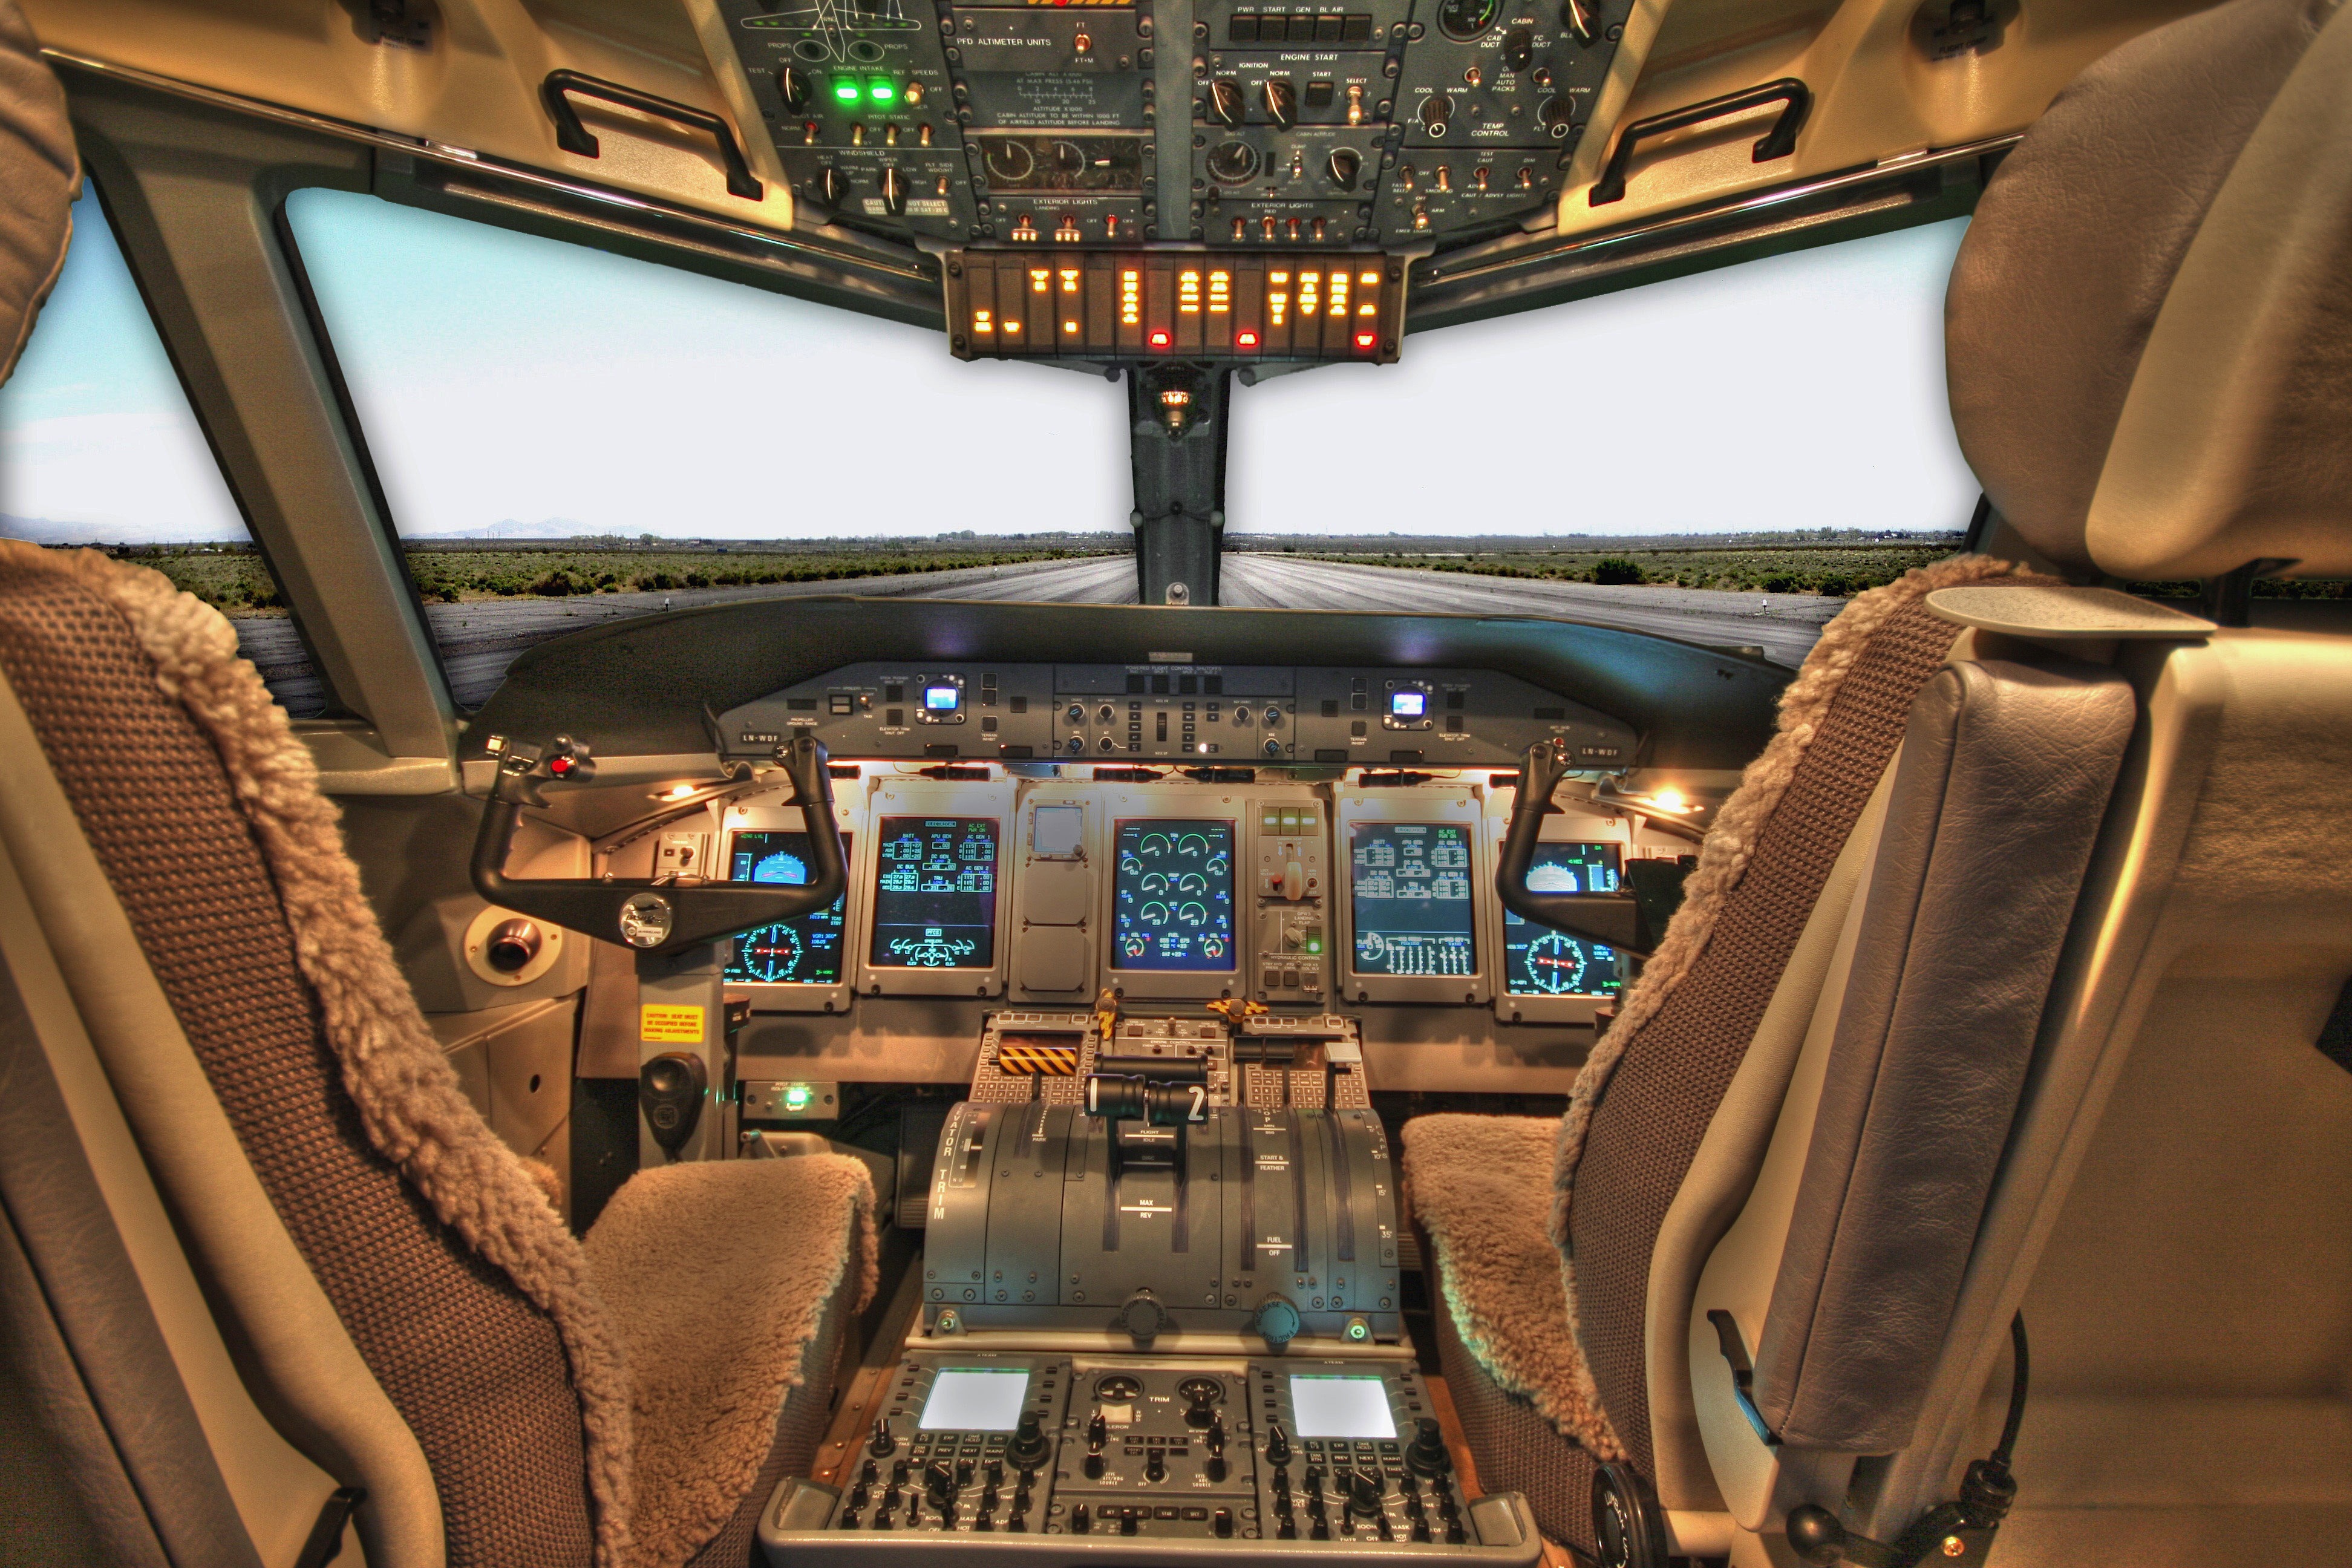
interior, airplane, plane, jet, vehicle, airline, aviation, macro, cockpit, close up, pilot, inside, console, seats, passenger, controls, q400, luxury vehicle, aircraft cabin, next generation